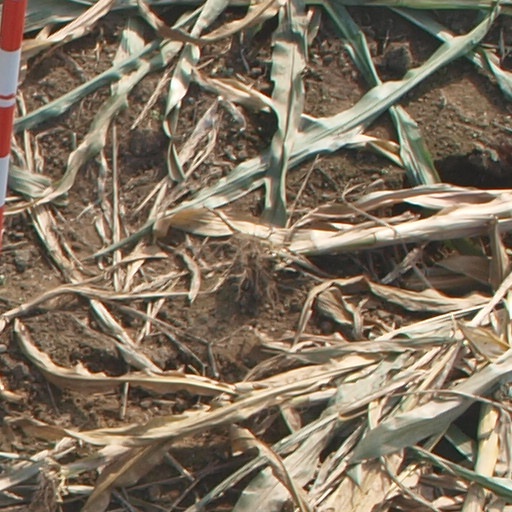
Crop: maize; corn